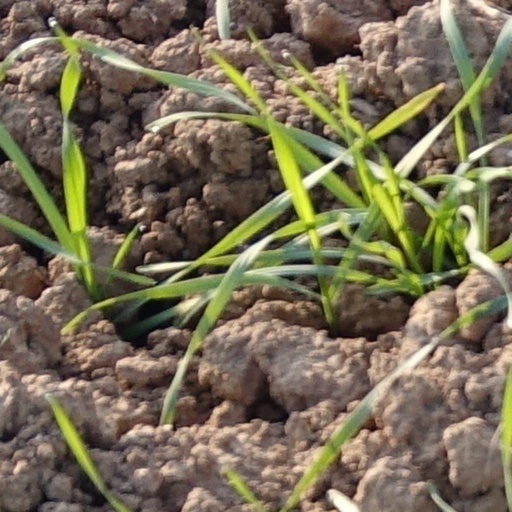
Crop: wheat